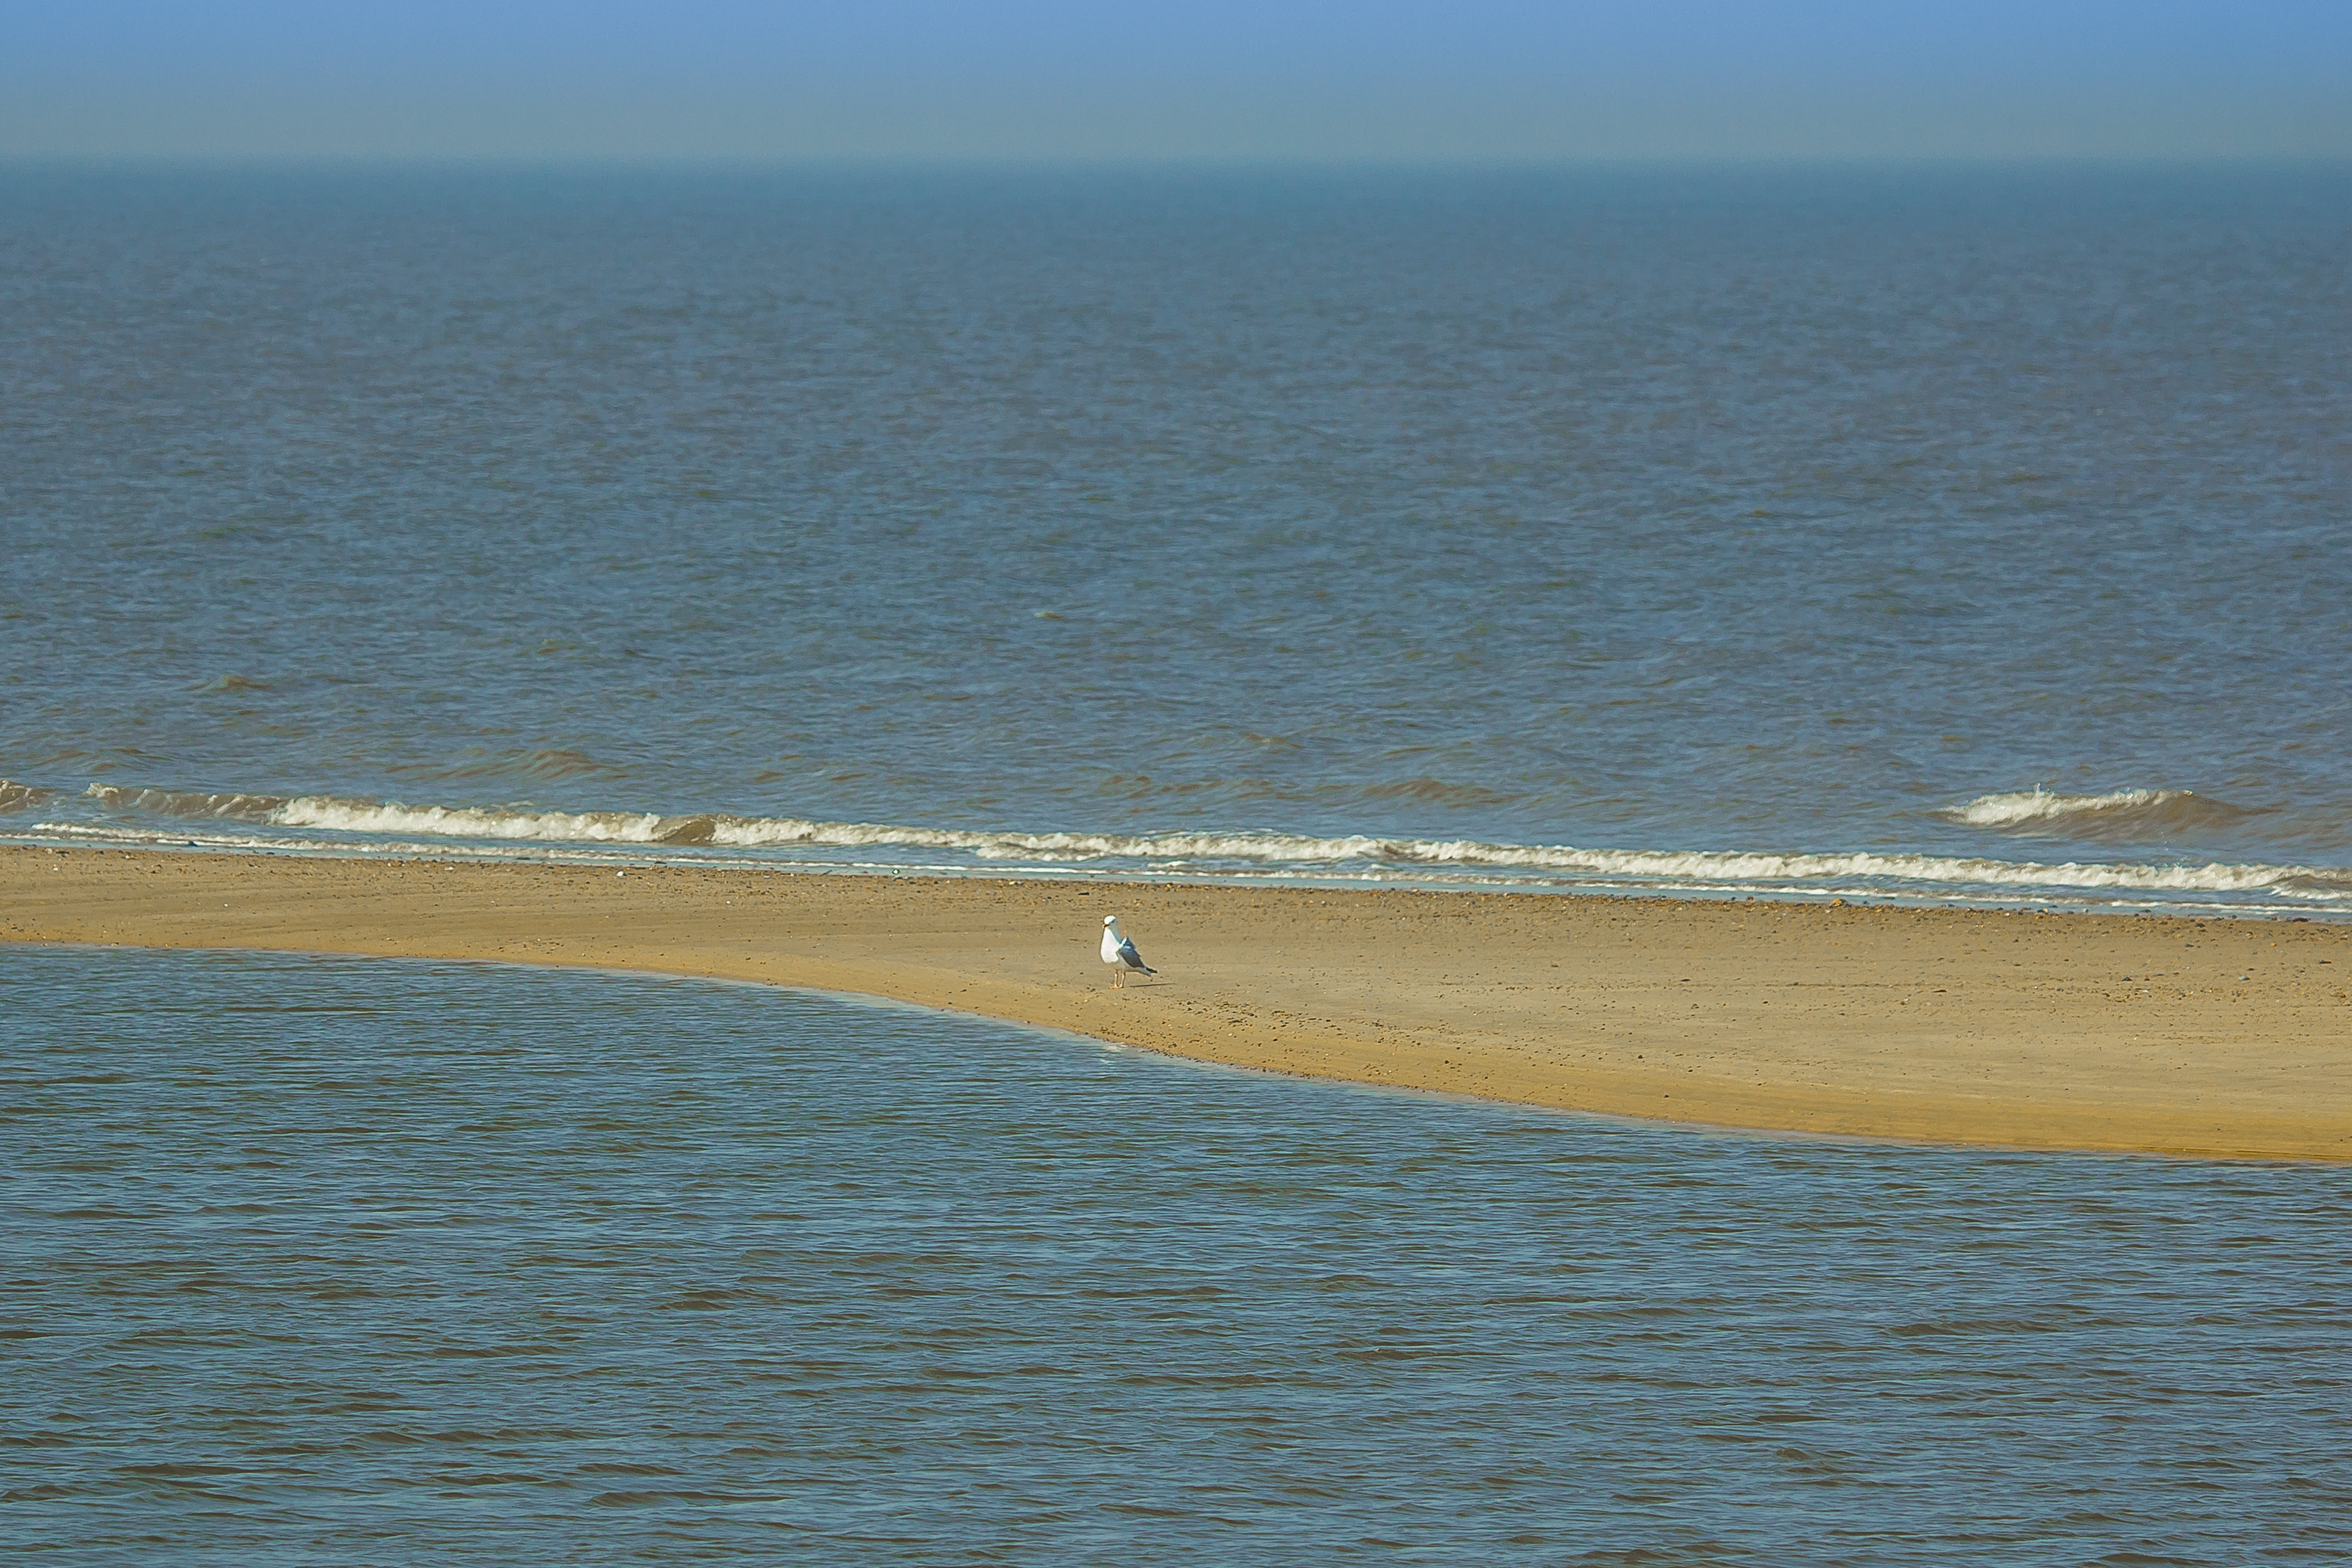
beach, sea, coast, sand, ocean, horizon, shore, wave, cliff, bay, terrain, body of water, england, breakwater, north sea, cape, lonely seagull, wind wave